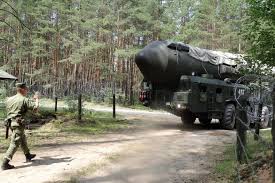
Label: Rs-24